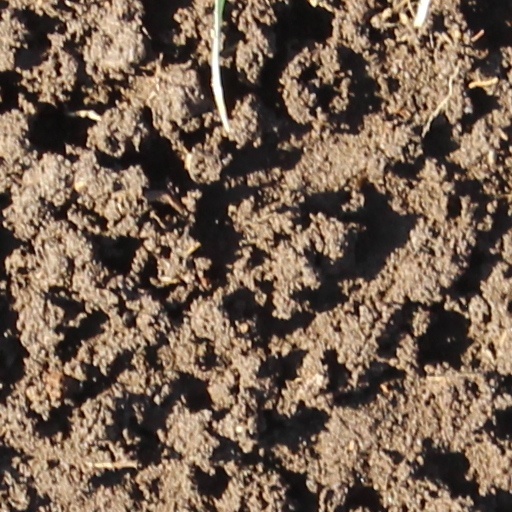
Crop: wheat